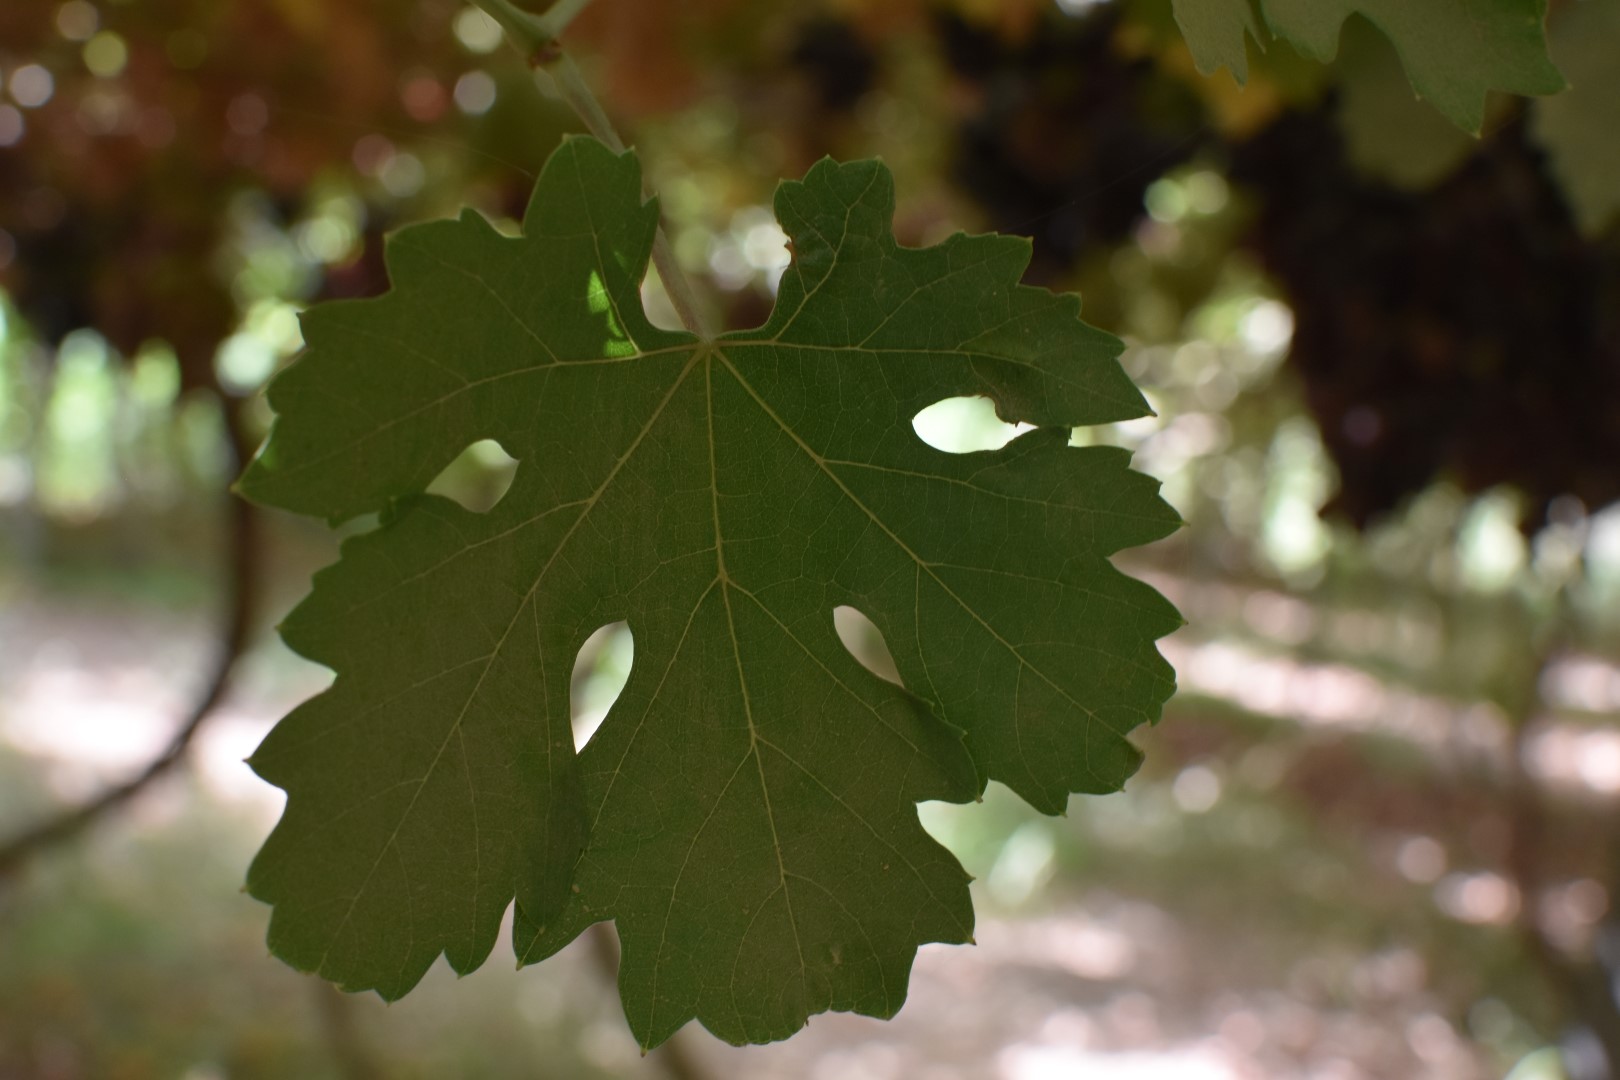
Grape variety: Riasi